Gotha WD.11

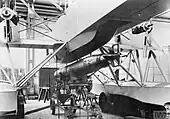
A G/125 torpedo being loaded

The observer in the forward cockpit was provided with a Parabellum MG14 machinegun and some aircraft were modified with an additional gun for the rear observer. The Whitehead G/125 torpedo was carried semi-recessed in a trough mounted on the aircraft's fuselage between the floats at a nose-down angle of 5 degrees. If a torpedo was carried the WD.11 lacked the rear observer. Some aircraft were modified to carry ten bombs or a larger number of smaller bombs in the torpedo trough. The TeKa naval mine was developed in 1917 to fit in the torpedo trough.